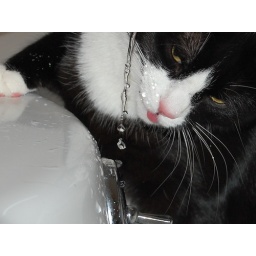
My cats like to play in the bathtub